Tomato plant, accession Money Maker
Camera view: vertical (180 deg); turntable rotation: 240 degrees
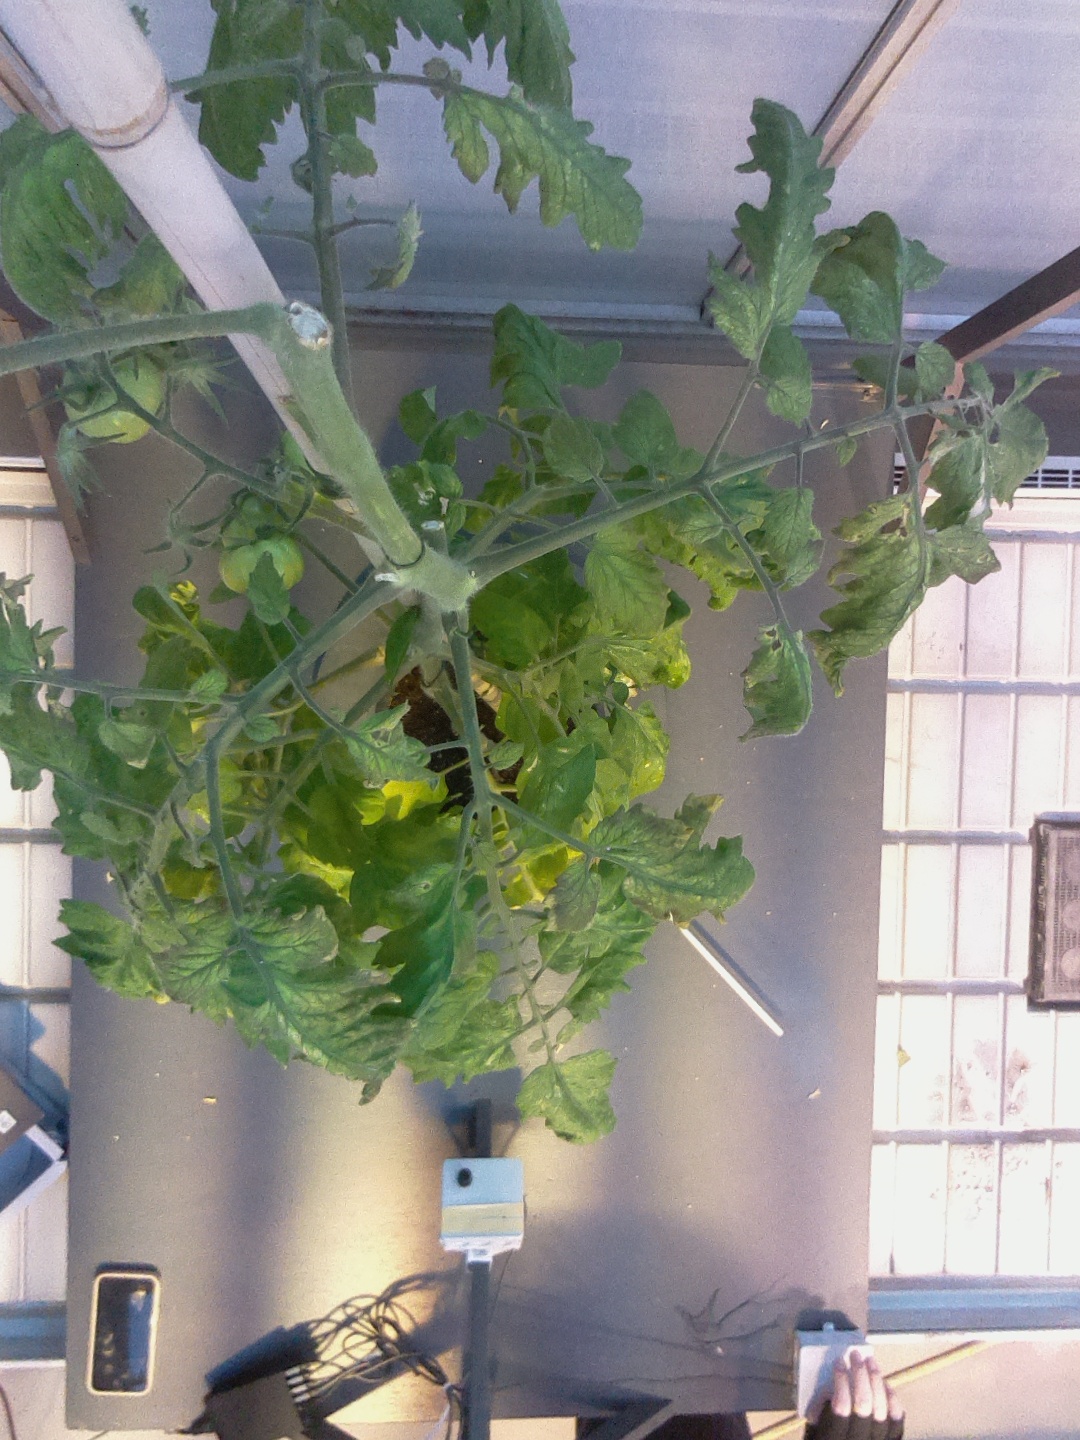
BBCH growth stage 79: 90% -100% of final fruit size